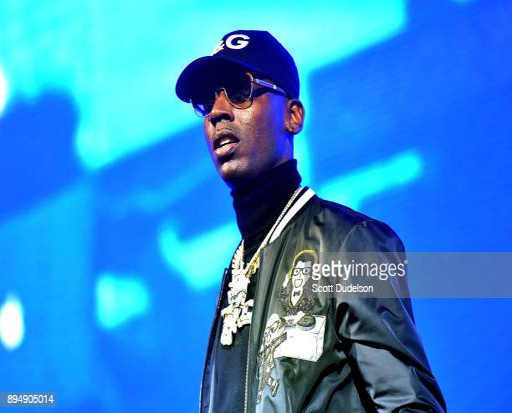
hip hop artist performs onstage during day of festival